Charles B. Brownson

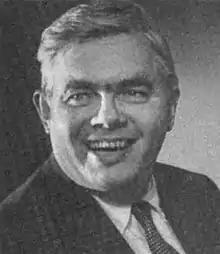
Brownson in 1957

Charles Bruce Brownson (February 5, 1914 – August 4, 1988) was an American World War II veteran who served four terms as a U.S. Representative from Indiana from 1951 to 1959.